Carlo Cafiero

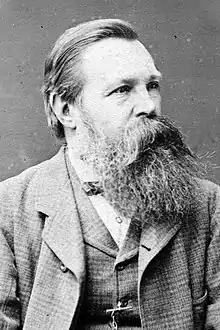
Friedrich Engels, a leading Marxist within the International Workingmen's Association and Cafiero's chief correspondent in 1871

Cafiero was introduced to the Neapolitan internationalists with a letter from Engels to Carlo Gambuzzi. As he was an agent of the general council, he was initially distrusted by the IWA's local section, which was largely made up of followers of Mikhail Bakunin. But his commitment to their activism quickly brought him into the leadership of the Neapolitan section, and he became fast friends with Errico Malatesta and . Malatesta and Cafiero would be each other's closest friend and collaborator until the latter's death. By mid-1871, the internationalists were already facing heavy repression from the government of Giovanni Lanza. Together with Gambuzzi, Malatesta and Palladino, Cafiero managed to reorganise the Neapolitan section, despite attempts by the government to dissolve it. Cafiero was arrested on charges of subversion, but he was never tried and was let off with a fine a few days later. He discovered that his arrest had only strengthened public support for the IWA; the local section quickly reconstituted and the city became a center for the internationalist movement. The affair also enhanced his own reputation and he soon became the leading figure of the IWA in Italy.